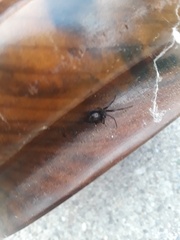
Species: Lactrodectus_hesperus